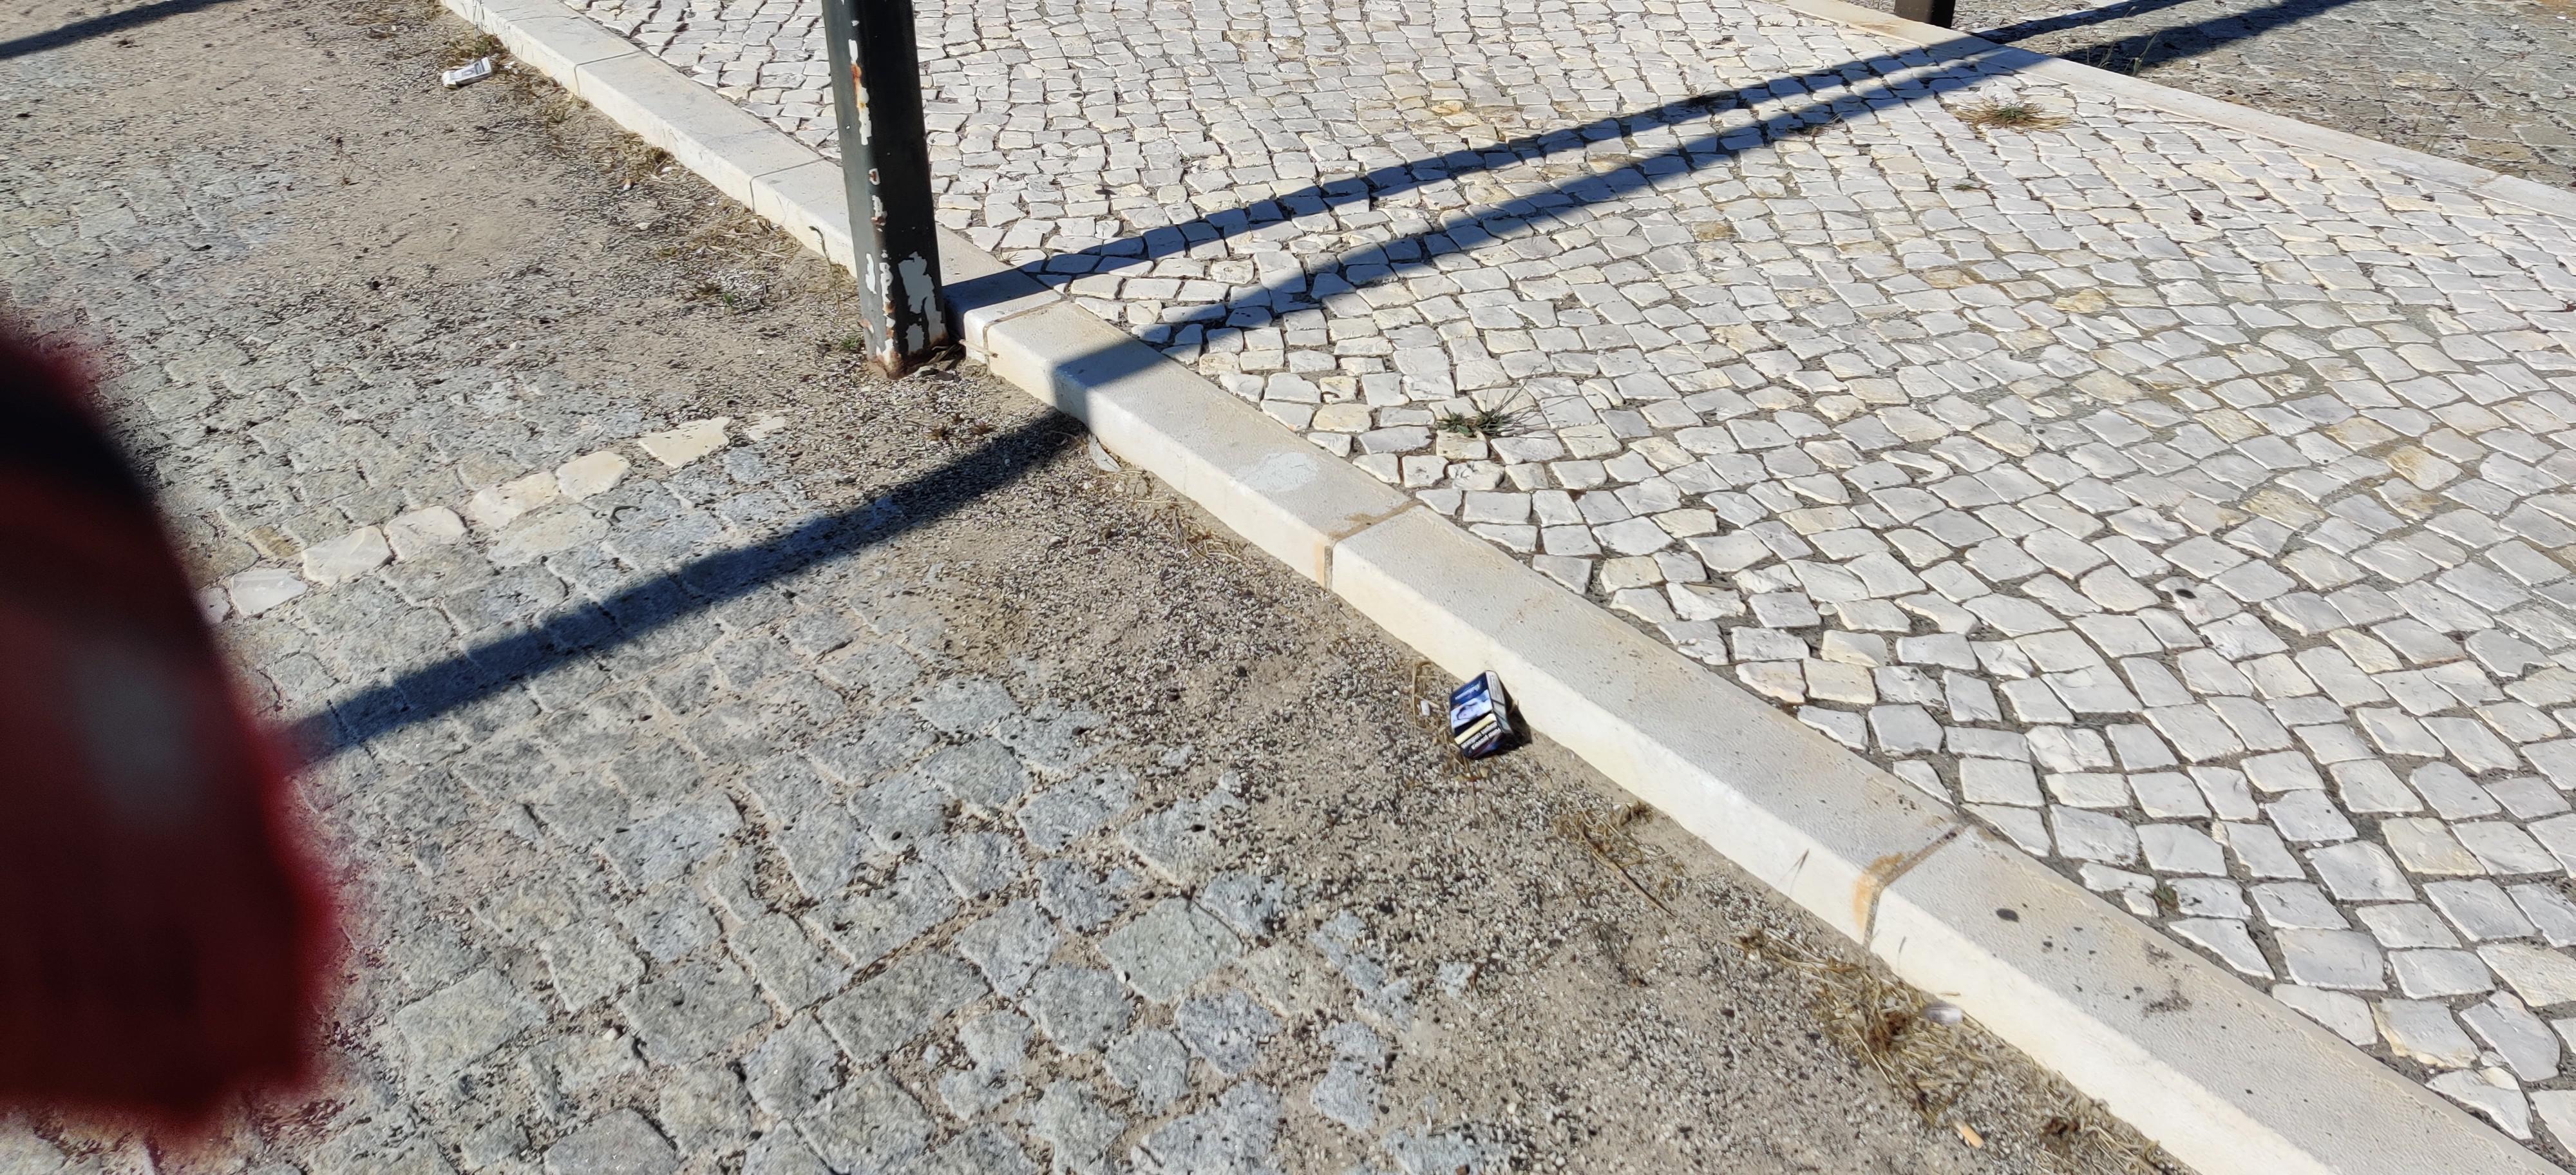
Object: Other carton (Carton)

Object: Other carton (Carton)

Object: Cigarette (Cigarette)

Object: Cigarette (Cigarette)

Object: Cigarette (Cigarette)